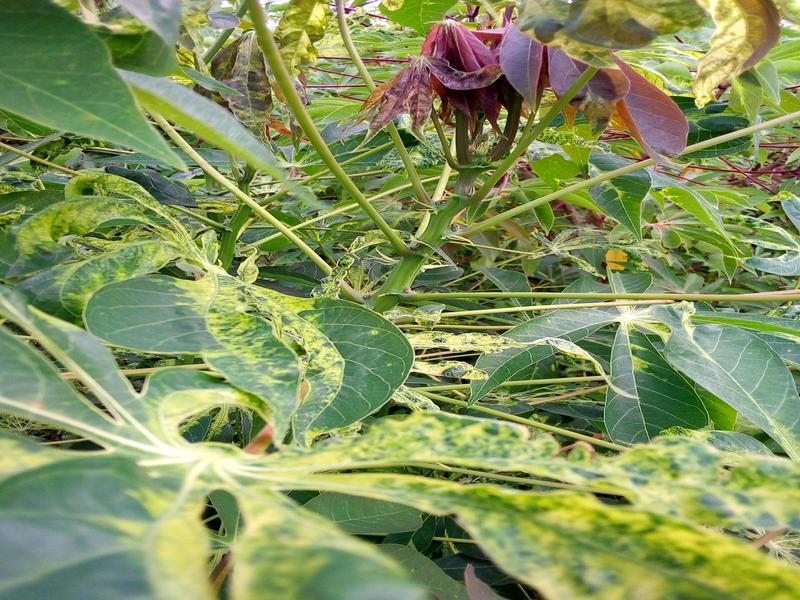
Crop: cassava
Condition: mosaic_disease